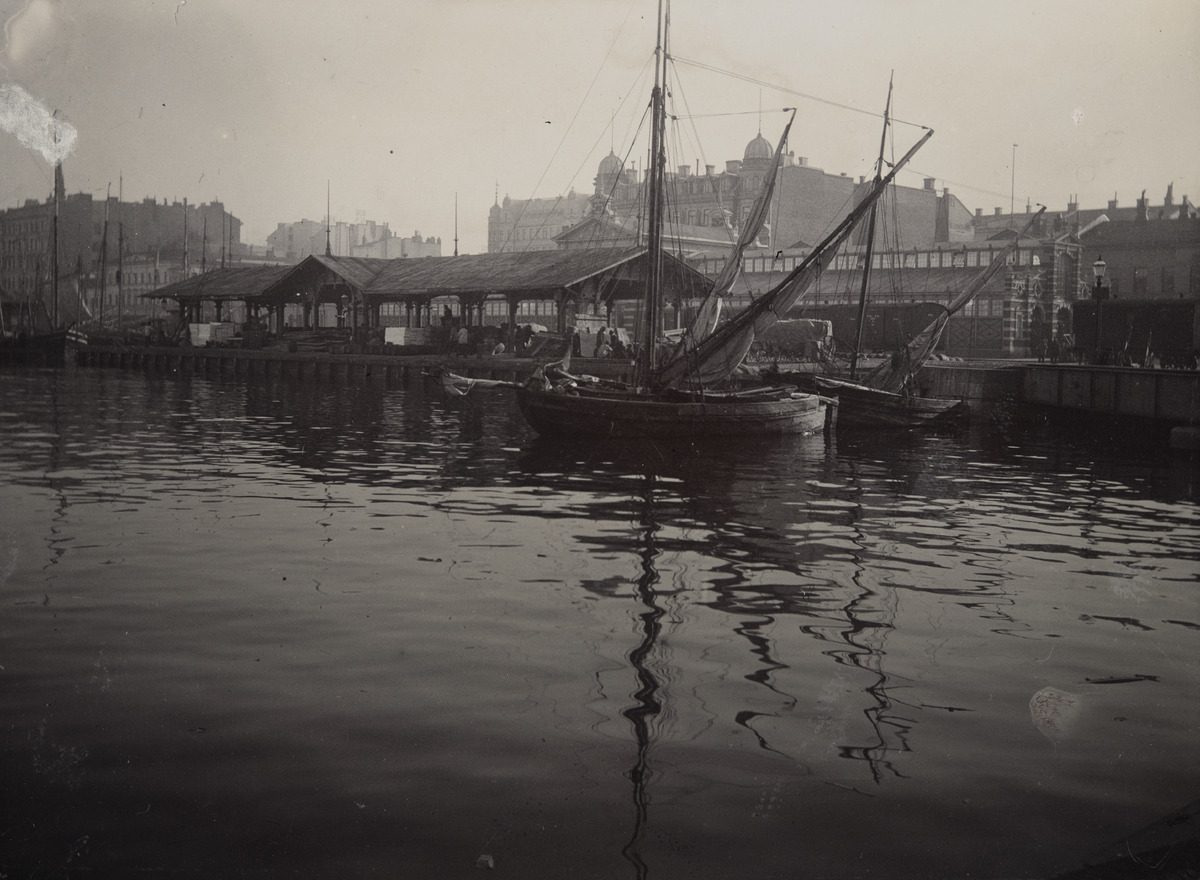
Näkymä Eteläsataman pohjoiseen laiturihaaraan (nykyinen Lyypekinlaituri)
sisällön kuvaus: Näkymä Eteläsataman pohjoiseen laiturihaaraan (nykyinen Lyypekinlaituri). Rannassa veneitä ja laivoja, niiden takana kauppahalli ja Läntisen

Rantakadun (nyk. Eteläranta) talorivistö. mustavalkoinen
Ajankohta: kuvausaika 1898
Paikka: Suomi, Uusimaa, Helsinki, Kaartinkaupunki Helsinki, Lyypekinlaituri. Eteläranta
Aiheet: satamat, laiturit, laivat, purjelaivat, veneet, rahti, purjeet, rakennukset, kauppahallit, kerrostalot